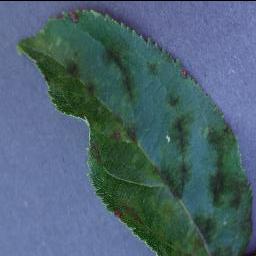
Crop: apple
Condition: scab